My Morning Jacket

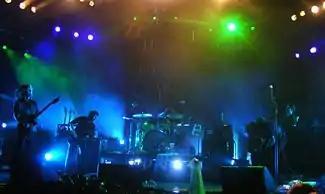
The band's four-hour late-night set in the rain at Bonnaroo 2008 has been regarded among their best performances.

The band's next release, "Evil Urges", marked a considerable shift in their sound, and it received polarizing reactions from fans and critics. Many songs on the album developed on 90-minute walks James would embark on in Louisville. Its lyrics centered on a relationship that fell apart shortly before recording. To promote the album, the band appeared on "Saturday Night Live". The band toured in support of the record that summer, which included a storied appearance at Bonnaroo Music Festival in Manchester, Tennessee. The band, beginning at midnight, performed for four hours in the rain. Unfazed by a torrential downpour for much of its first half, the band's set went on to feature thirty-five songs, including all but two tracks from "Evil Urges" and numerous covers, and featured a guest appearance from Kirk Hammett of Metallica. The set has commonly been regarded among the band's personal best and one of the best in the history of the festival. "Rolling Stone" called it "career-defining." "Evil Urges" was nominated for a Grammy for Best Alternative Rock Album. My Morning Jacket performed before a sold-out crowd at Madison Square Garden in New York.